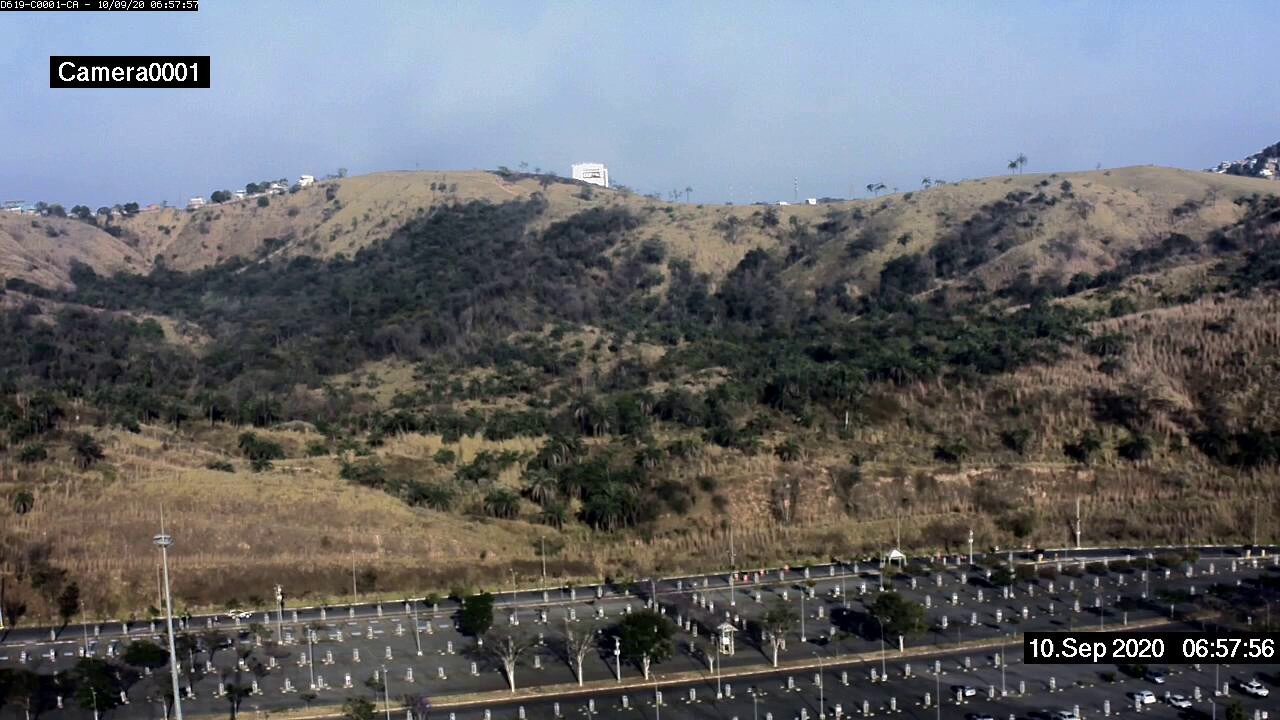
Fire: no
Smoke: no